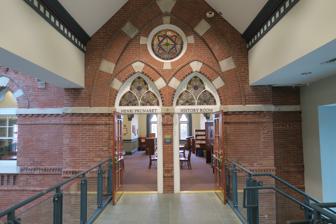
Building: Morse Institute Library
Country: United States of America
Year built: 1808
American public library, founded 1808 This article uses citations that link to broken or outdated sources . Please improve the article by addressing link rot or discuss this issue on the talk page . ( November 2023 ) ( Learn how and when to remove this message ) This article only references primary sources . Please help improve this article by adding secondary or tertiary sources . Find sources: "Morse Institute Library" – news · newspapers · books · scholar · JSTOR ( November 2023 ) ( Learn how and when to remove this message ) Morse Institute Library Henri Prunaret History Room Location 14 East Central Street Natick, Massachusetts Established 1808 Other information Website morseinstitute .libguides .com The Morse Institute Library is a public library in Natick, Massachusetts that has existed for over 200 years. The library is part of the Minuteman Library Network , a consortium of 43 libraries that provide services to members in the MetroWest region of Massachusetts . History In 1808, the library began as a collection of about 100 books by Samuel Morse . He was a portrait artist and had an interest in developing a circulating library. By 1852, the collection, entitled the Citizen's Library , amassed 425 books. The Morse Institute Library was instituted in 1862 by Mary Ann Morse, Samuel Morse's granddaughter. Over the next several years, Mary Ann began the processes of raising funds and obtaining district approval. The collection opened to the public on December 25, 1873. As of January 2017 [update] , the library was governed by a five-member board of trustees elected by popular vote to five-year terms. The library has around 200,000 books, magazines, newspapers, DVDs, CDs, and audiobooks. Initiatives The library organizes events open to the public including book clubs, English immersion classes, and movie nights. One major project is the Natick Veterans Oral History Project. In 1998, Eugene Dugdale, who was a Pearl Harbor survivor, proposed a project to "collect and preserve the personal recollections of those men and women who have served their country in the armed forces past and present." The collection has firsthand accounts of veterans from World War II , Korean War , Vietnam War , Persian Gulf War , and the conflicts in Afghanistan and Iraq . The administrators of the program work in collaboration with the Natick Public Schools System and the Library of Congress . As of 2023, the project has more than 350 interviews in its collection. References